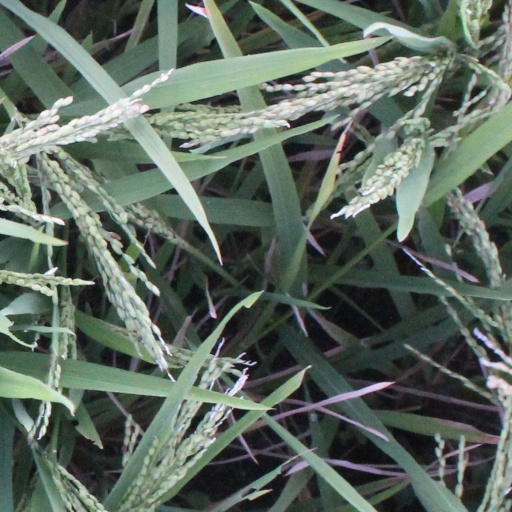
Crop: rice